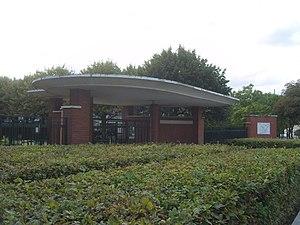
Paris 13e arrondissement - parc Kellermann - accès sur le boulevard Kellermann
Le boulevard Kellermann est une voie située dans le quartier de la Maison-Blanche du 13ᵉ arrondissement de Paris. C'est une partie des boulevards des Maréchaux.